Cypripedium

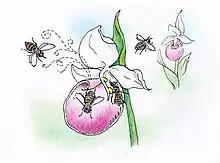
"Cypripedium", trapping a bee so it goes through a narrow passage where it picks up the pollinia to perform pollination.

Cypripedium is a genus of 58 species and nothospecies of hardy orchids; it is one of five genera that together compose the subfamily of lady's slipper orchids (Cypripedioideae). They are widespread across much of the Northern Hemisphere, including most of Europe and Africa (Algeria) (one species), Russia, China, Central Asia, Canada the United States, Mexico, and Central America. They are most commonly known as slipper orchids, lady's slipper orchids, or ladyslippers; other common names include moccasin flower, camel's foot, squirrel foot, steeple cap, Venus' shoes, and whippoorwill shoe. An abbreviation used in trade journals is "Cyp." The genus name is derived from Ancient Greek, an early reference in Greek myth to Aphrodite, and, meaning "sandal".